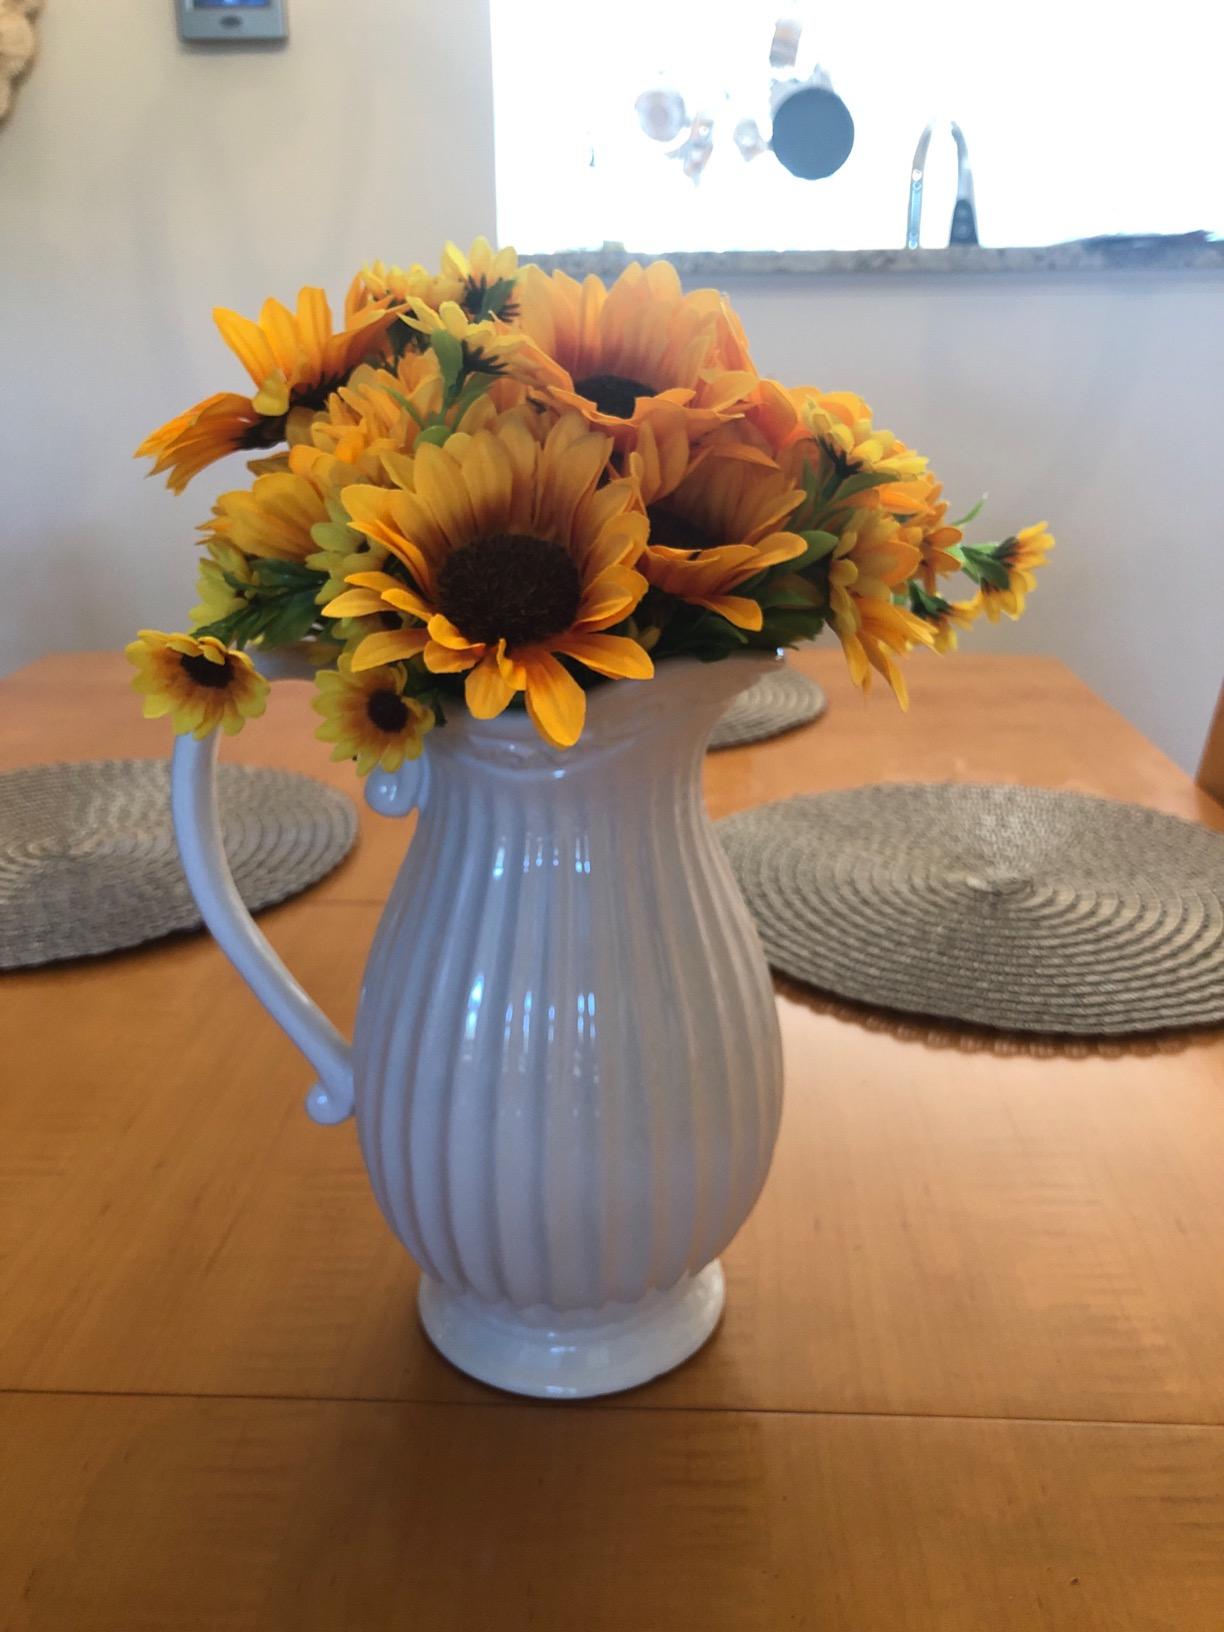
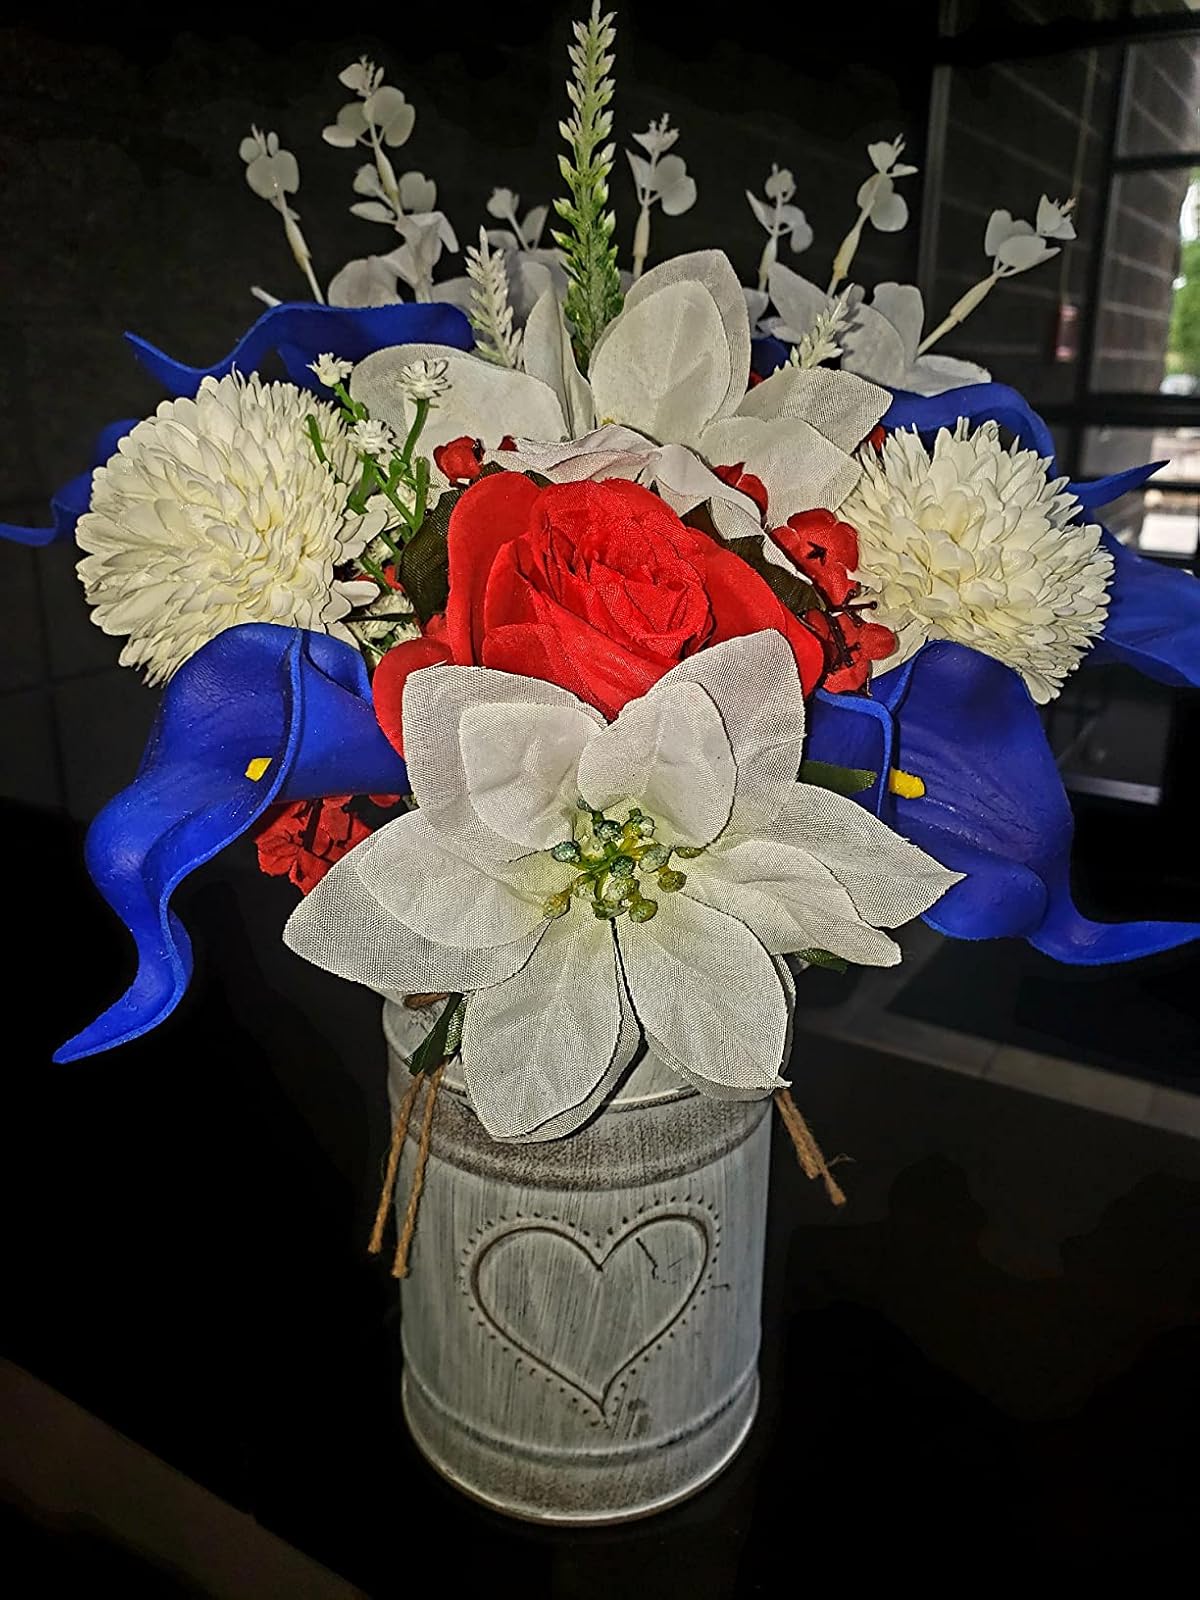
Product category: vase
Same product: no